Burghausen, Altötting

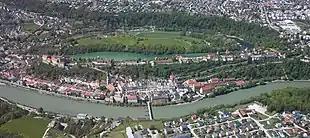
Aerial image of Burghausen and the Burghausen Castle

Burghausen is the largest town in the Altötting district of Upper Bavaria in Germany. It is situated on the Salzach river, near the border with Austria. Burghausen Castle rests along a ridgeline, and is the longest castle in the world (1,051 m).